Elixir of life

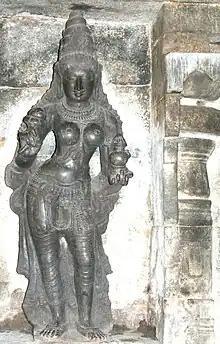
A stone carving of a standing woman with a pot in her left hand and lotus in right

Many rulers of ancient China sought the fabled elixir to achieve eternal life. During the Qin dynasty, Qin Shi Huang sent Taoist alchemist Xu Fu to the eastern seas with 500 young men and 500 young women to find the elixir in the legendary Penglai Mountain, but returned without finding it. He embarked on a second voyage with 3000 young girls and boys, but none of them ever returned (legend has it that he found Japan instead).